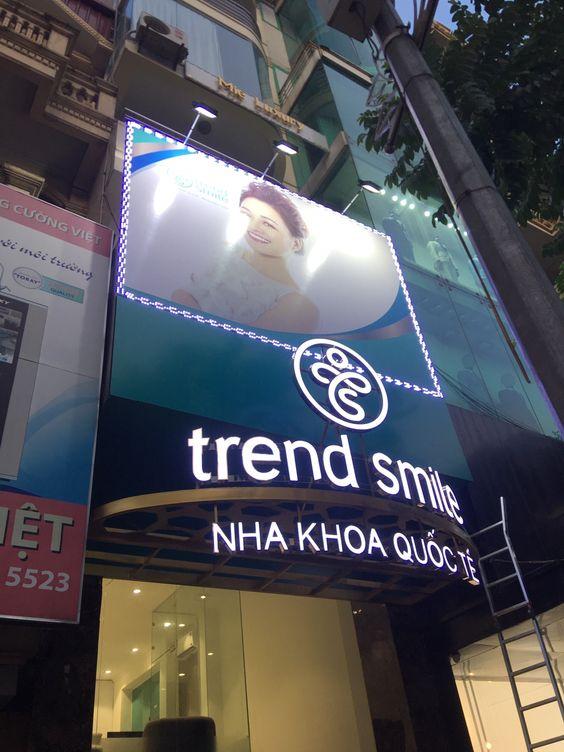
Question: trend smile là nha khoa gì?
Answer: là nha khoa quốc tế